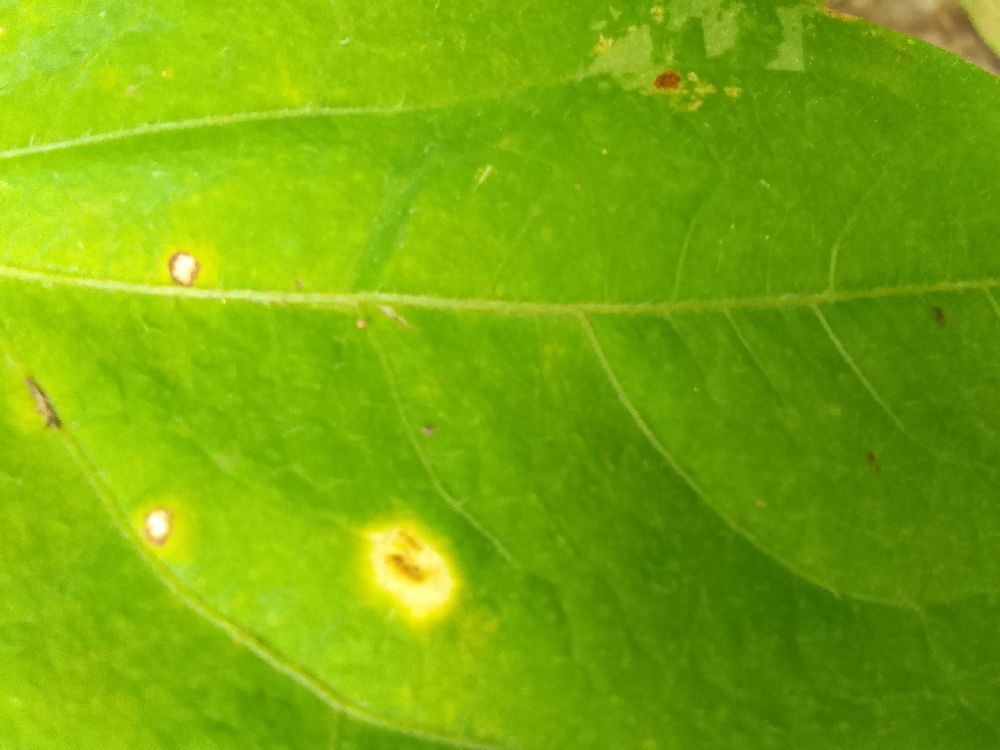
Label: rust